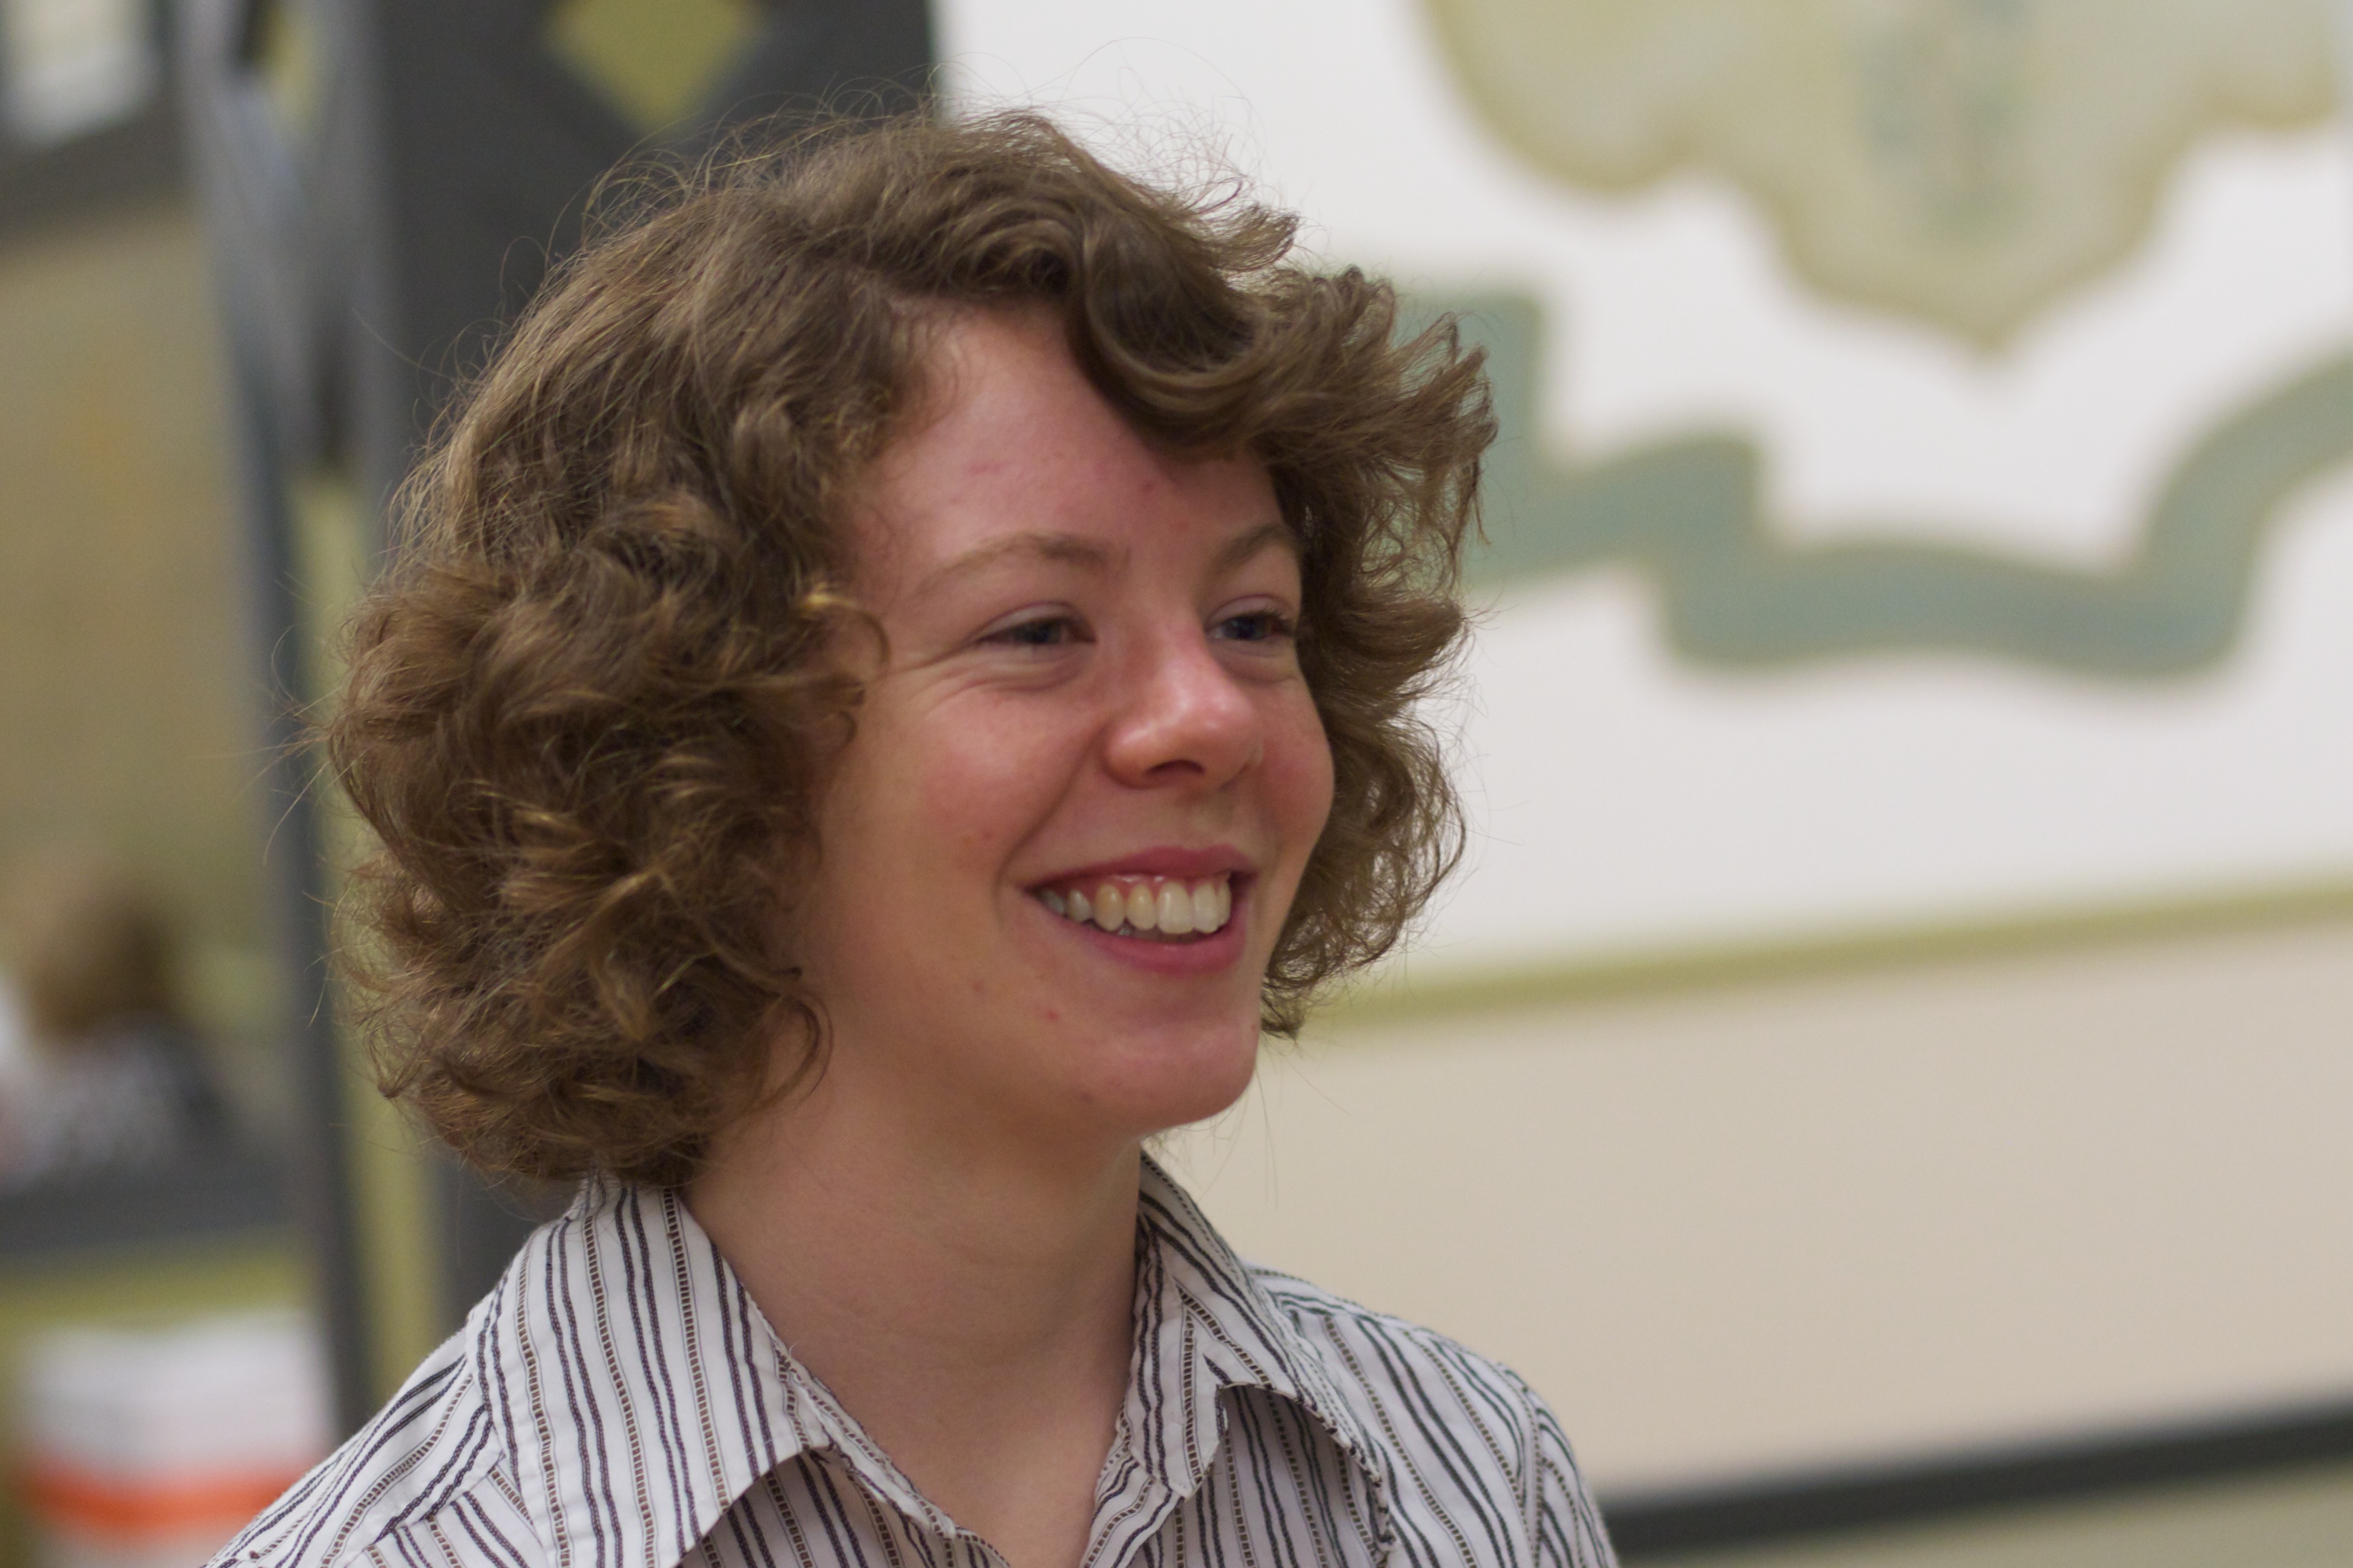
person, people, woman, portrait, facial expression, hairstyle, smile, senior citizen, umwfa12